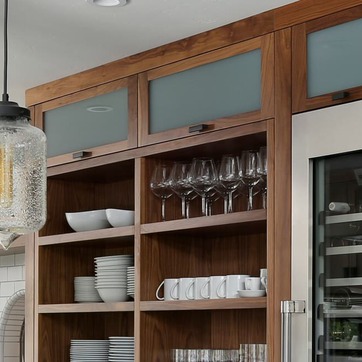
Material: glass